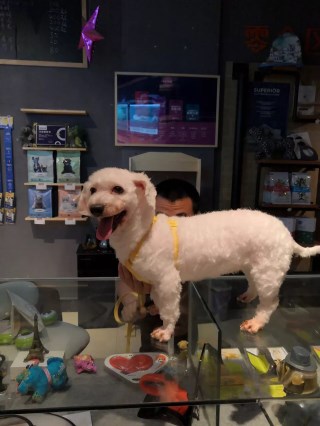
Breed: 3083-n000117-Bichon_Frise